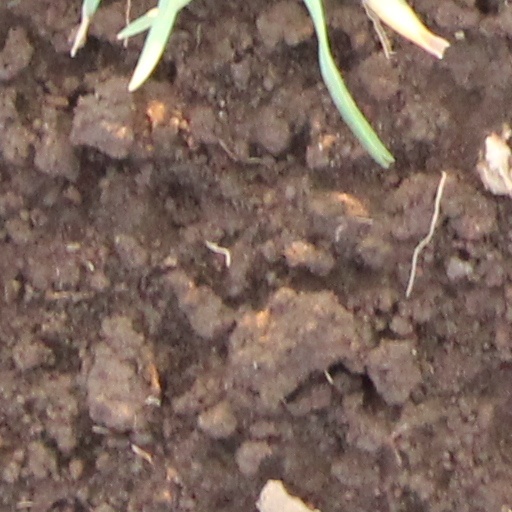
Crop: wheat